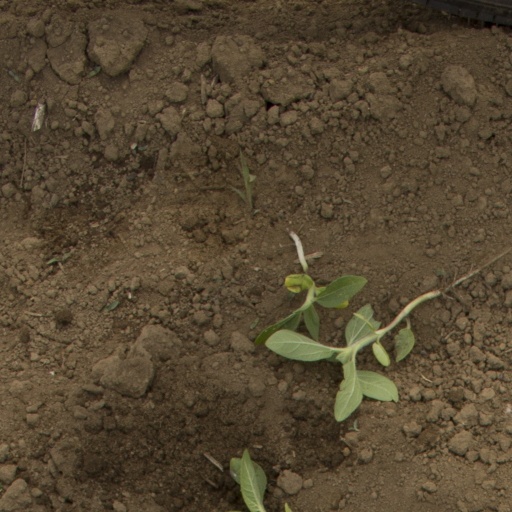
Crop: Jerusalem artichoke